Al Sharpton

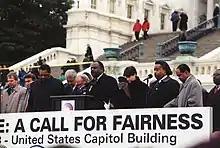
Jesse Jackson (third from left) and Sharpton (third from right) at anti-impeachment rally at the US Capitol in support of President Bill Clinton (fourth from left), December 17, 1998

On December 8, 1995, Roland J. Smith Jr., one of the protesters, entered Harari's store with a gun and flammable liquid, shot several customers and set the store on fire. The gunman fatally shot himself, and seven store employees died of smoke inhalation. Fire Department officials discovered that the store's sprinkler had been shut down, in violation of the local fire code. Sharpton claimed that the perpetrator was an open critic of himself and his nonviolent tactics. In 2002, Sharpton expressed regret for making the racial remark "white interloper" but denied responsibility for inflaming or provoking the violence.